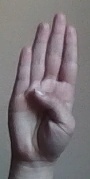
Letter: kaaf